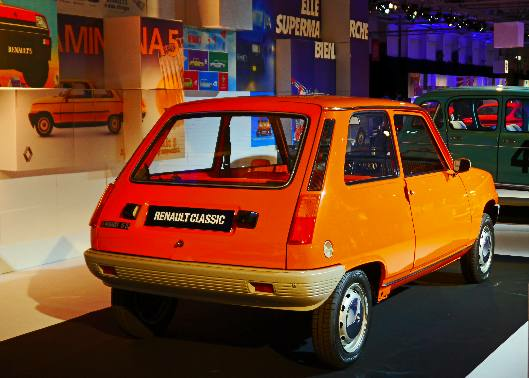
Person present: No